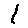
Label: 1